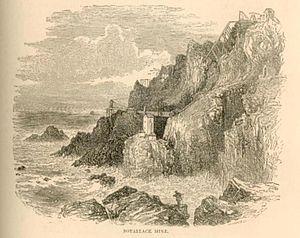
mine de Cornouailles Source
Nicolas Léonard Sadi Carnot, né le 1ᵉʳ juin 1796 à Paris et mort le 24 août 1832 à Ivry-sur-Seine ou à Paris, usuellement appelé Sadi Carnot, est un physicien et ingénieur français.